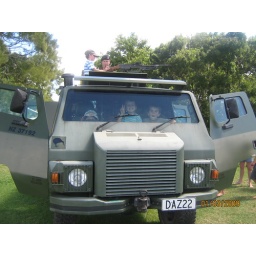
My boys in front seat of NZ military vehicle